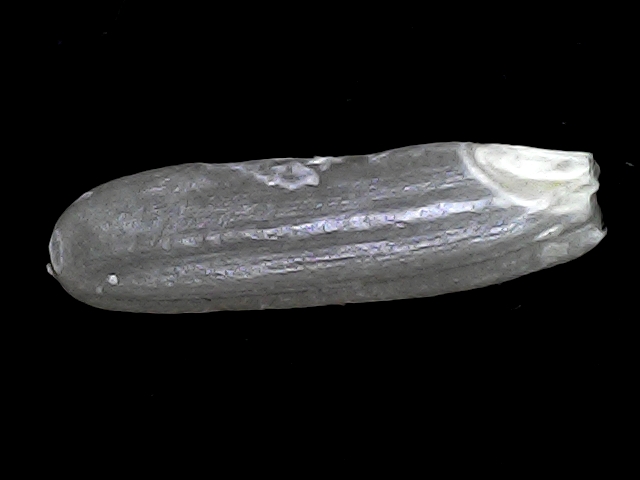
Rice variety: BRRI102